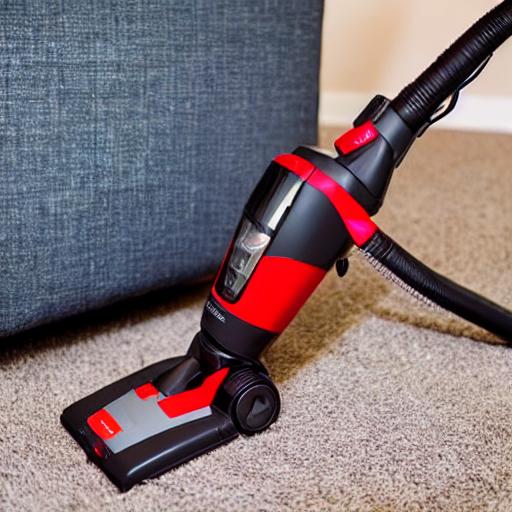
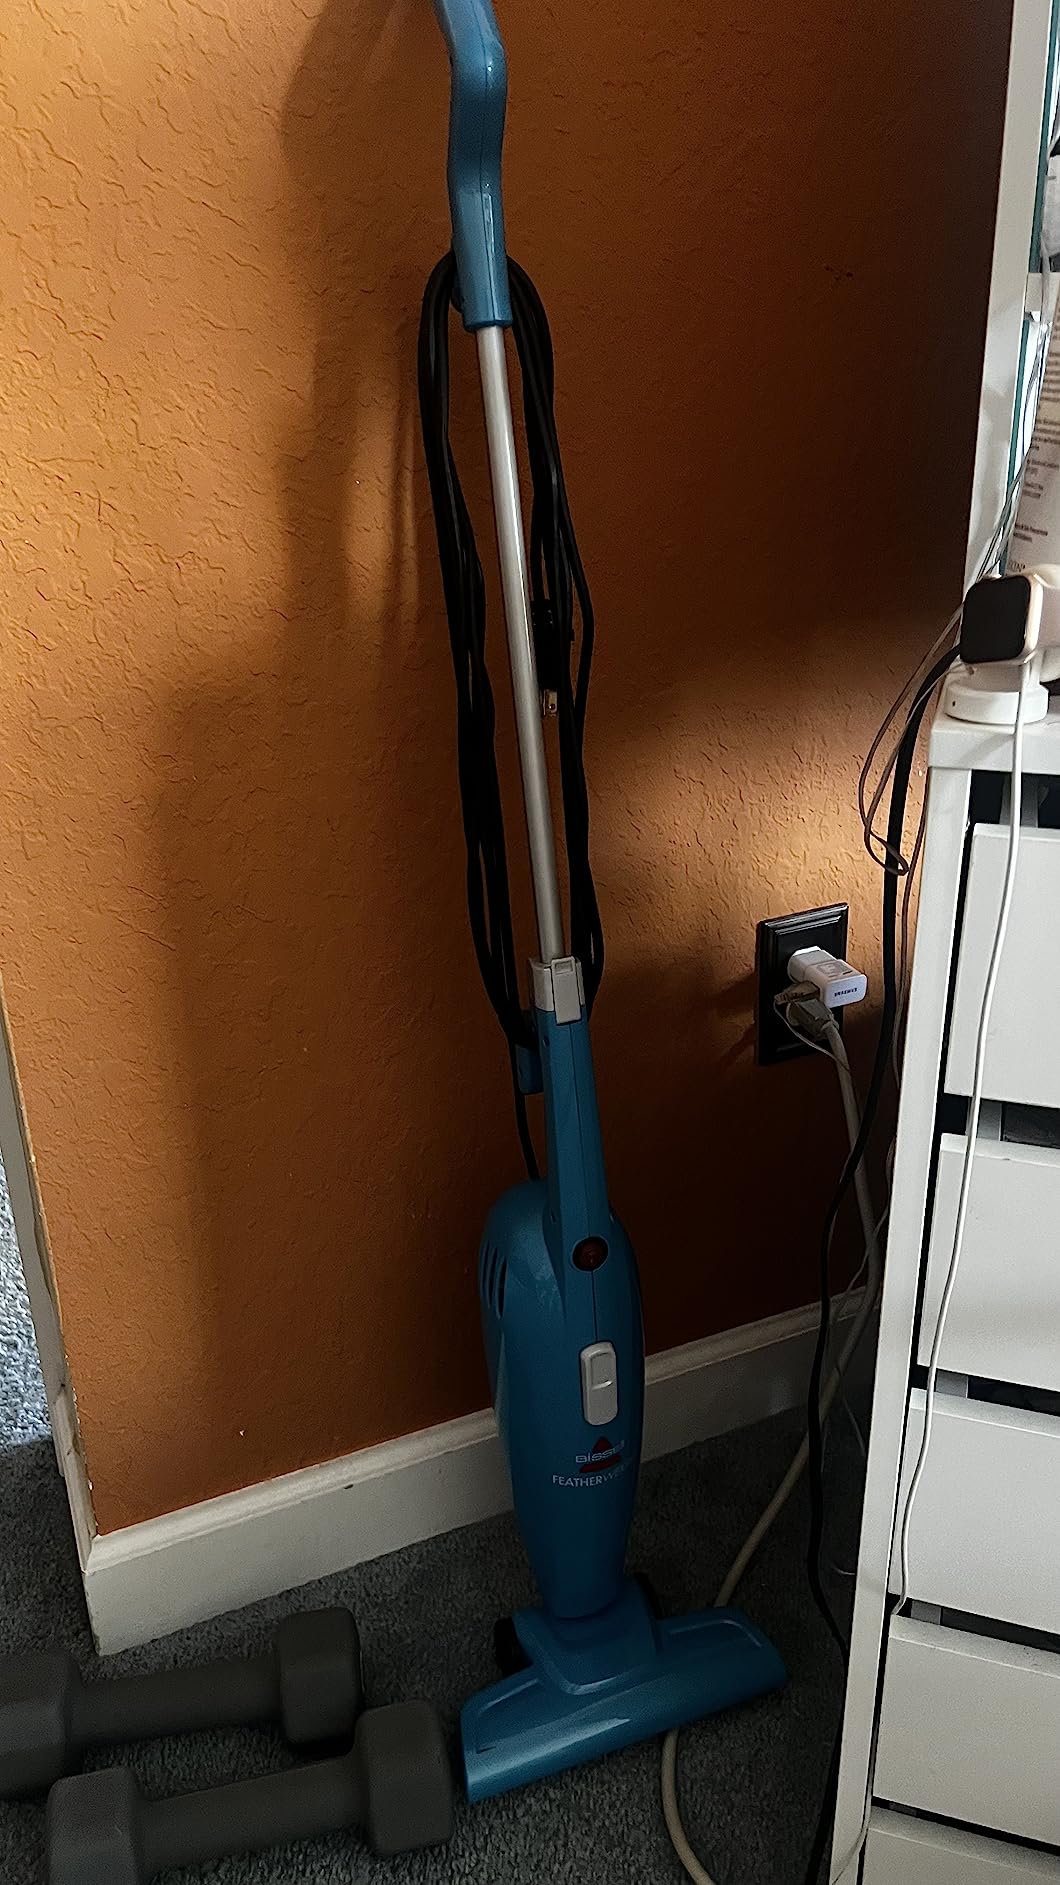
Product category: items_vacuum
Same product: no